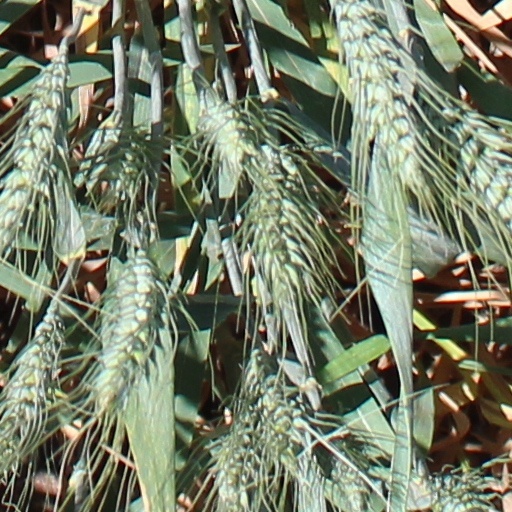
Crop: wheat